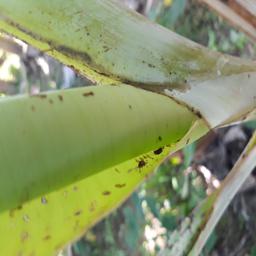
Label: BANANA APHIDS